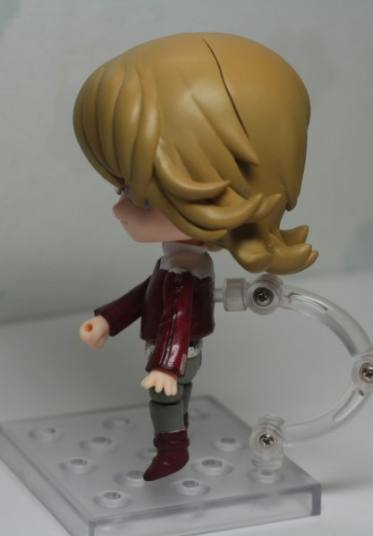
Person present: No